Aric Almirola

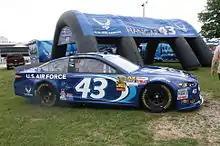
Almirola's 2013 Sprint Cup car, in the same Air Force scheme he took to victory lane at Daytona in 2014

After only running one year's worth of Sprint Cup Series races in his career, Richard Petty Motorsports signed Almirola to a one-year contract, replacing the departing A. J. Allmendinger in the legendary 43 car. Almirola earned a Pole start at Charlotte in May, and collected one top 5 and four top 10s en route to a 20th-place finish in points. Aric's best run of the year may have been at Kansas in October, where he qualified fifth and led 69 laps after taking the top spot on lap 6. But on lap 121, Almirola blew a tire, sending his Farmland Ford into the wall. He spun on lap 172 racing for the lead and lost a lap on pit road. After getting his lap back and working his way up to 13th, Almirola hit the wall once again, setting the front of the car ablaze and ending the promising run. Almirola also returned to the Truck Series in 2012 on a part-time basis driving for his old crew chief Richie Wauters' No. 5 Ford.